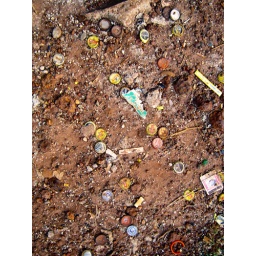
The ground in the open-air market in Gulu, Uganda.